Ngawen

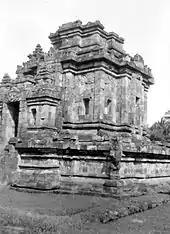
Candi Ngawen in 1929.

Examination of the style of Ngawen architecture, symbolism and carving, suggests that the temple was built around late 8th-century, slightly older than Borobudur. The original name of this Buddhist shrine is uncertain. "Ngawen" literally derived from Old Javanese word "awi" which means "bamboo". The Karangtengah inscription, dated 824 CE mentioned that King Indra of Sailendra has built a sacred building named "Venuvana" which means "bamboo forest". Dutch archaeologist JG de Casparis has connected the temple mentioned in Karangtengah inscription with Mendut temple. However, another suggestion presented by Soekmono argued that the Karangtengah inscription was probably refer to the Ngawen temple instead, based upon the etymological link between the name "Ngawen" village and "Venuvana", for both words contains reference to "bamboo". The temple's actual base was buried two metres beneath the current ground level, suggest that the temple was probably covered by Mount Merapi volcanic ejecta for over a thousand years.